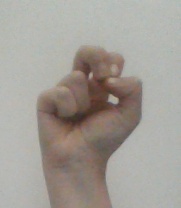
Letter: gaaf